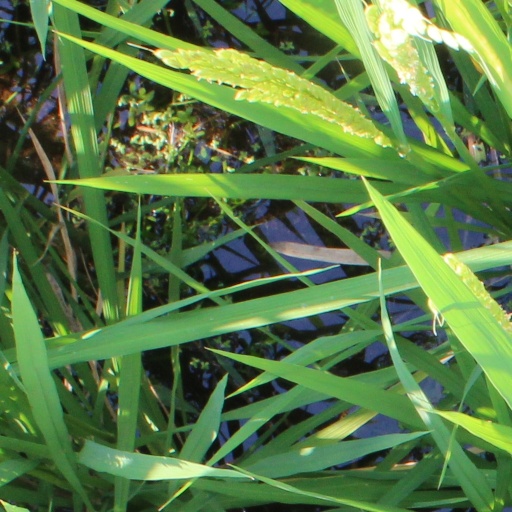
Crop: rice